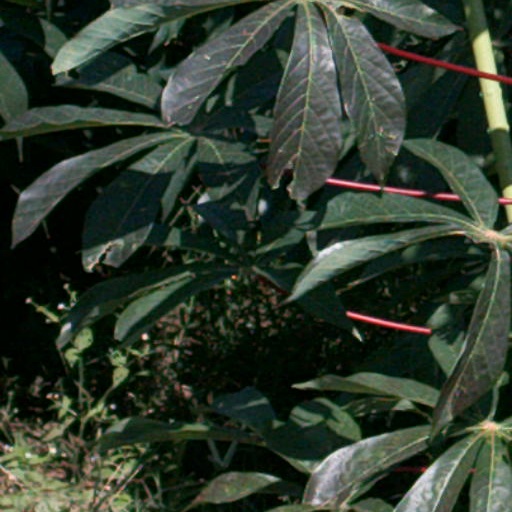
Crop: cassava